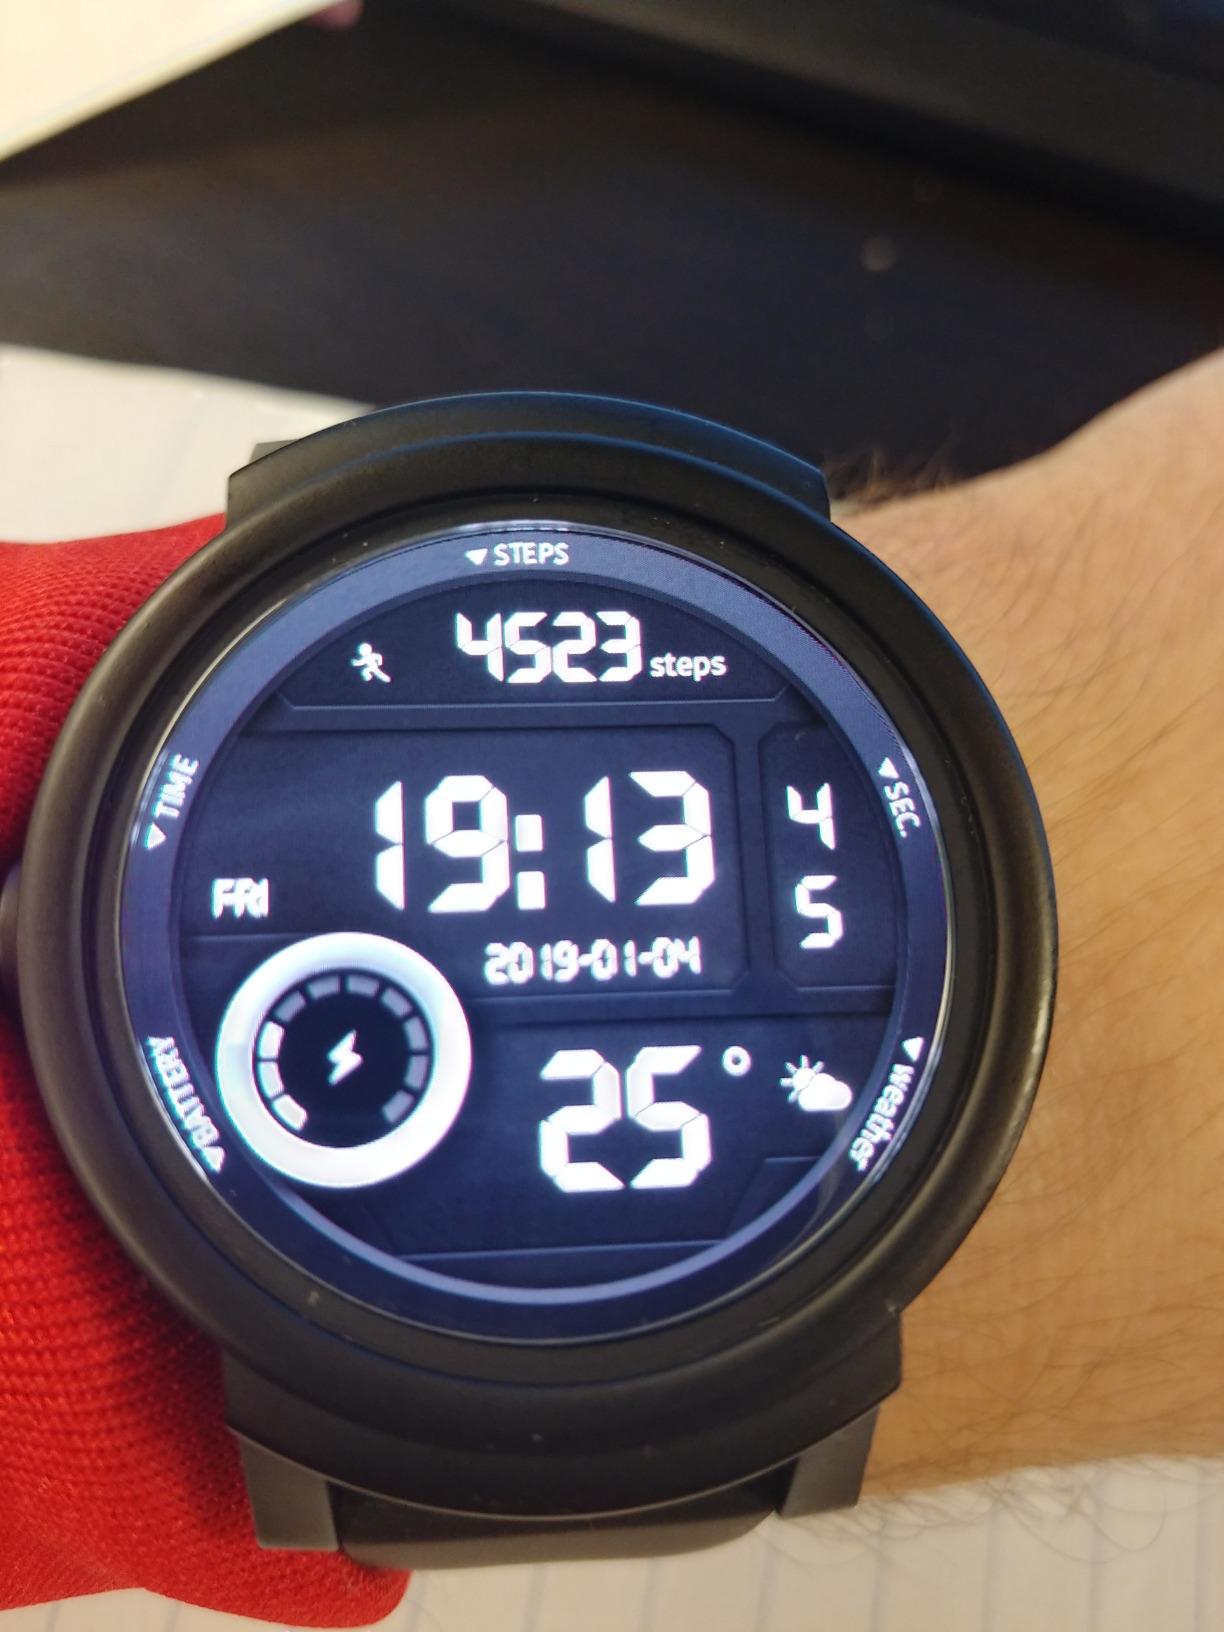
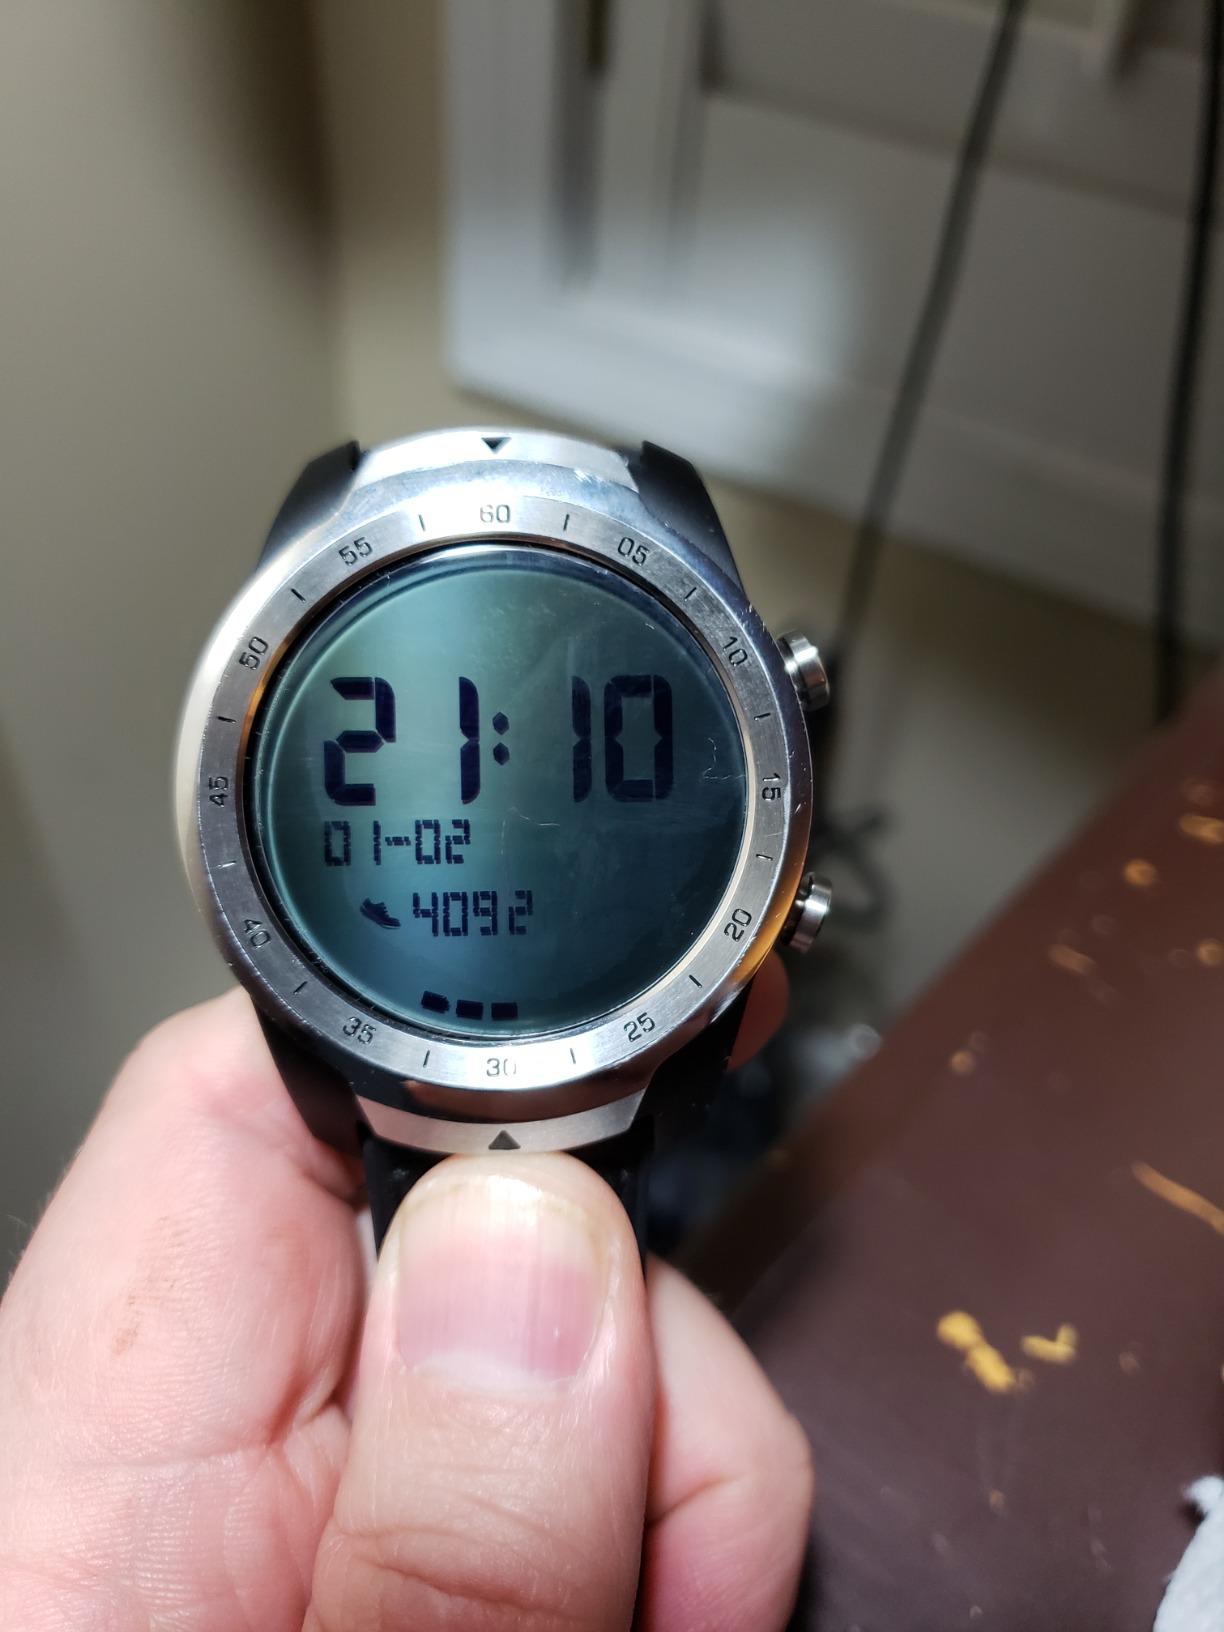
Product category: smartwatch
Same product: no